Yaar Paiyyan

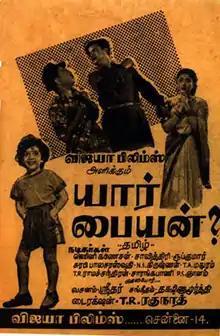
Theatrical poster

Yaar Paiyyan is a 1957 Indian Tamil-language children's comedy film directed by T. R. Raghunath and written by Sridhar. A remake of the Bengali film "Chheley Kaar" (1954), it stars Gemini Ganesan, K. Savitri, N. S. Krishnan, T. A. Mathuram and Daisy Irani. The film revolves around the efforts of a destitute boy to find his parents. "Yaar Paiyyan" was released on 26 July 1957 and emerged a success.